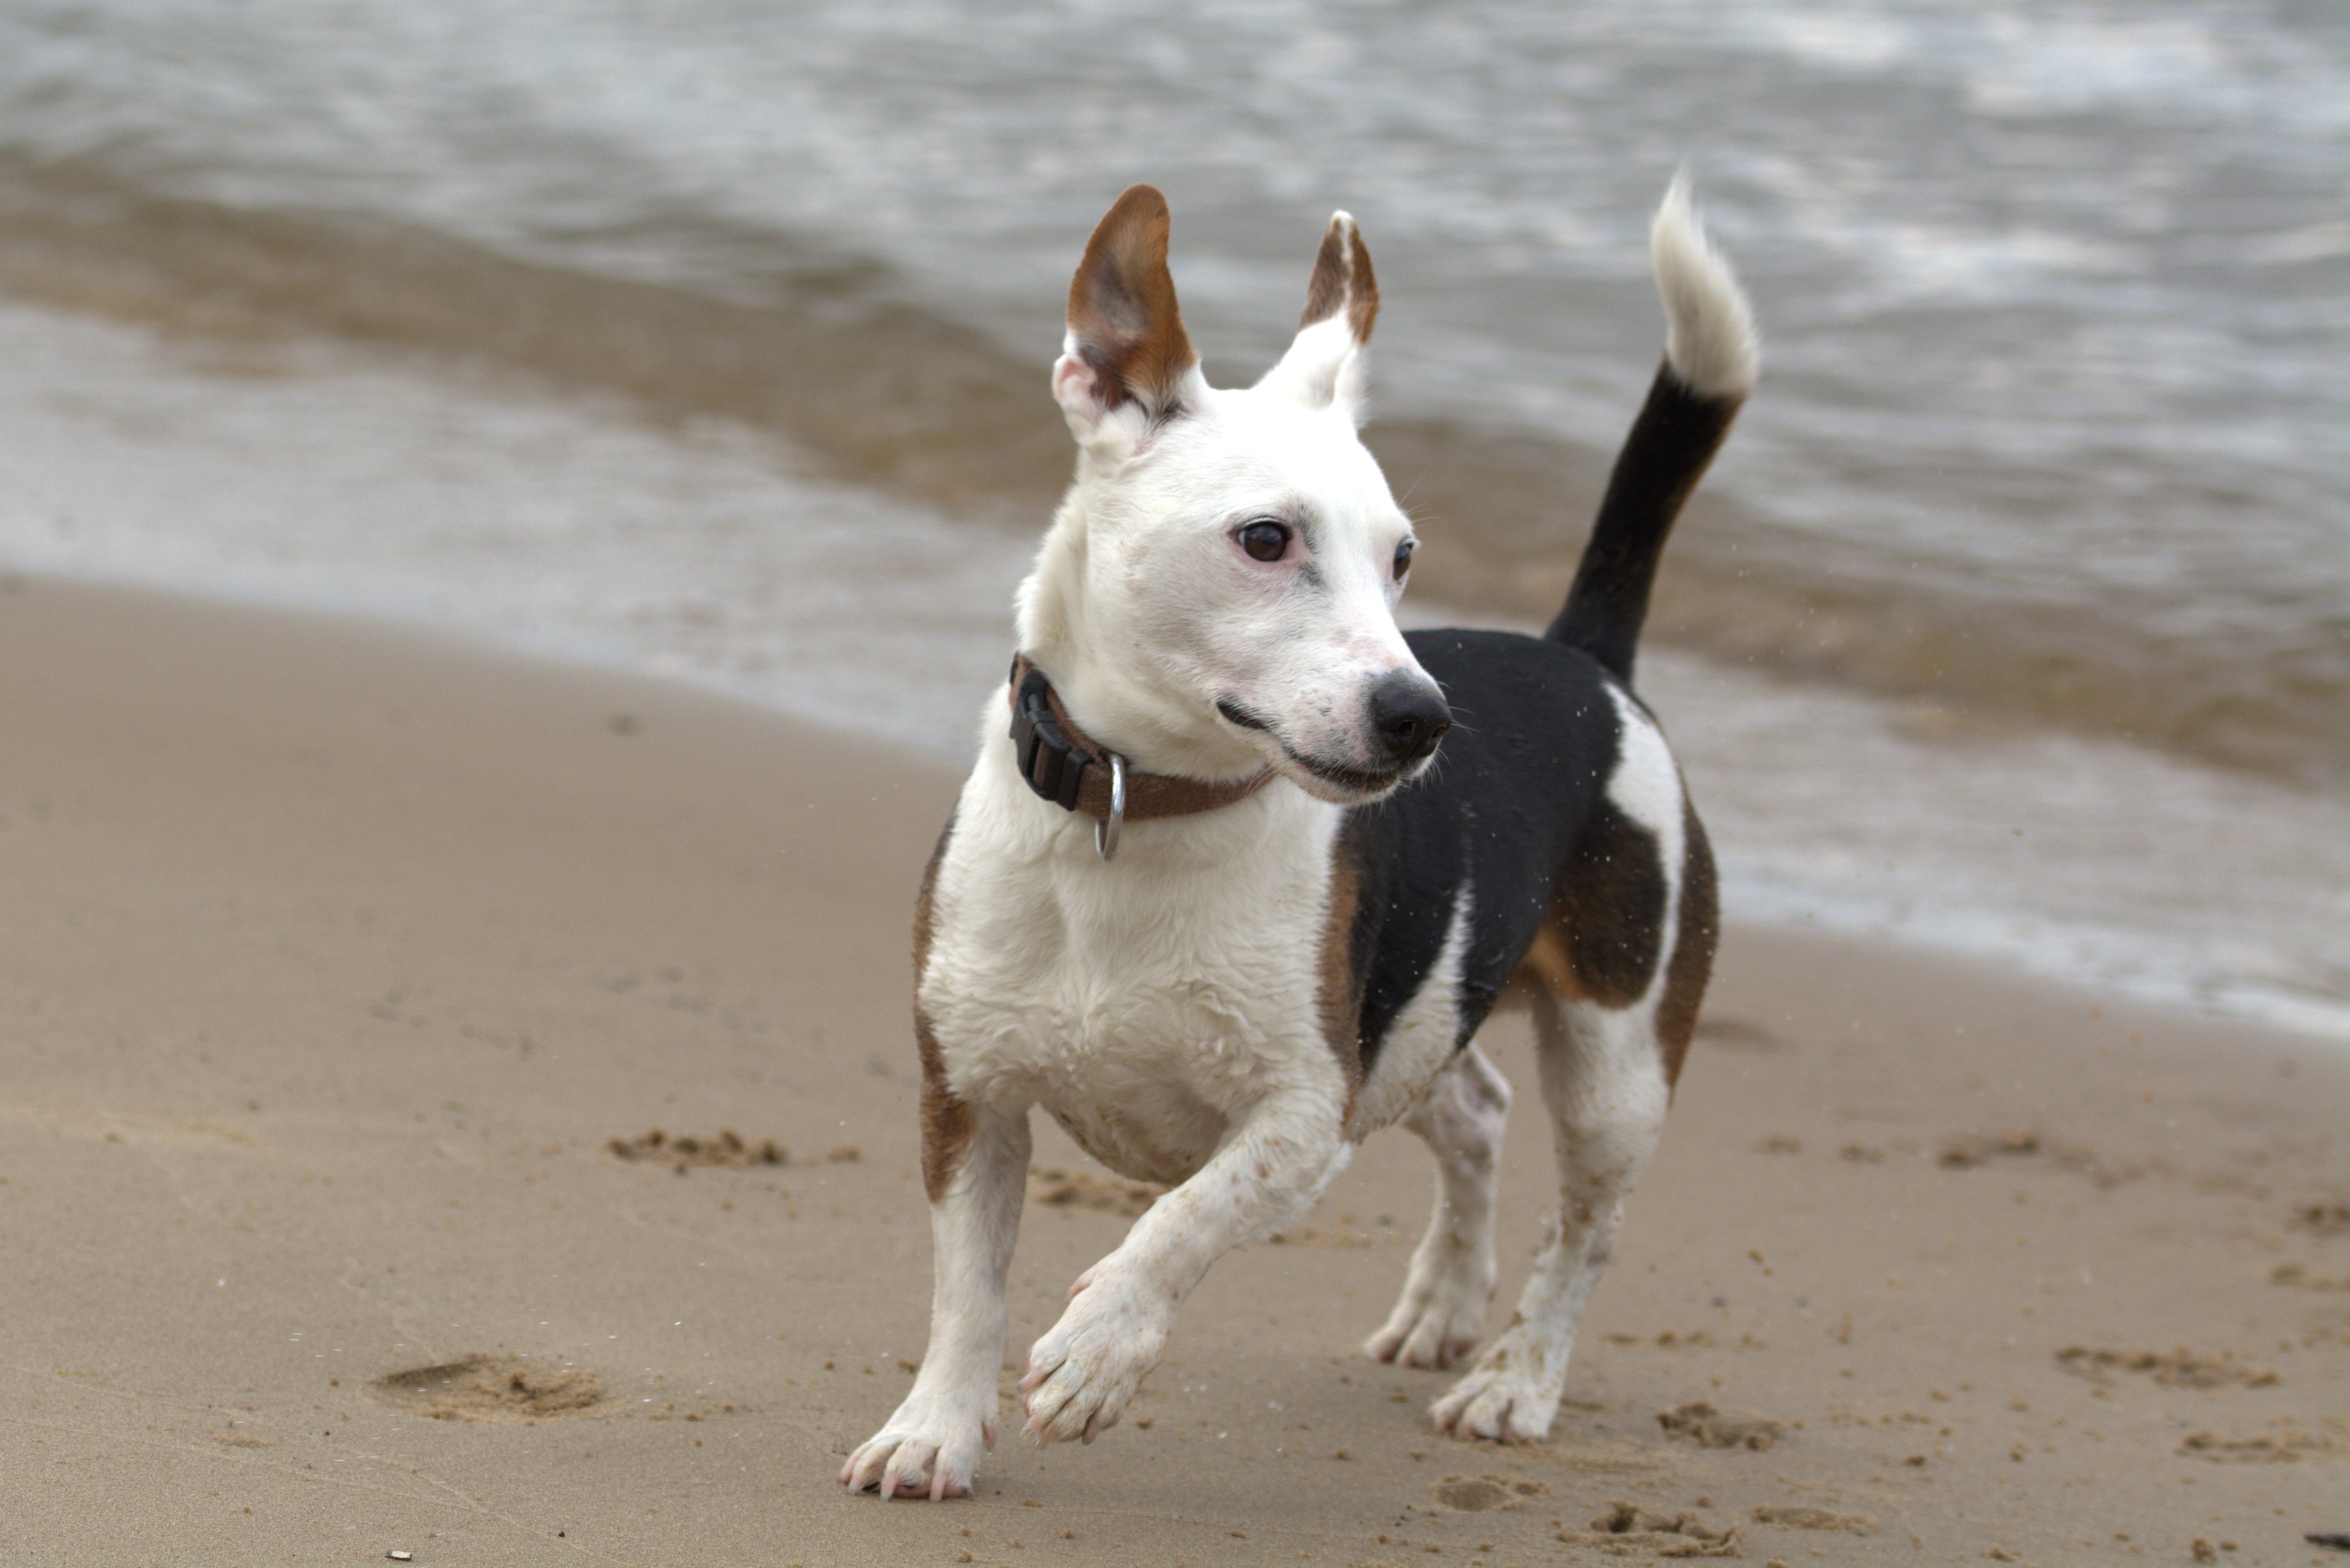
water, play, dog, animal, pet, mammal, close, bulldog, race, vertebrate, terrier, romp, jack russell, bull terrier, dog like mammal, bull terrier miniature